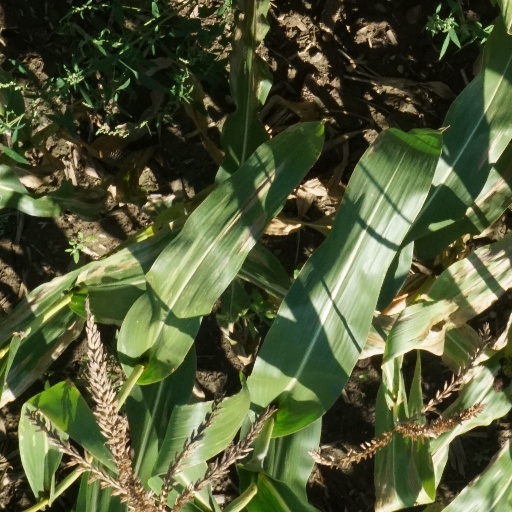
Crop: maize; corn